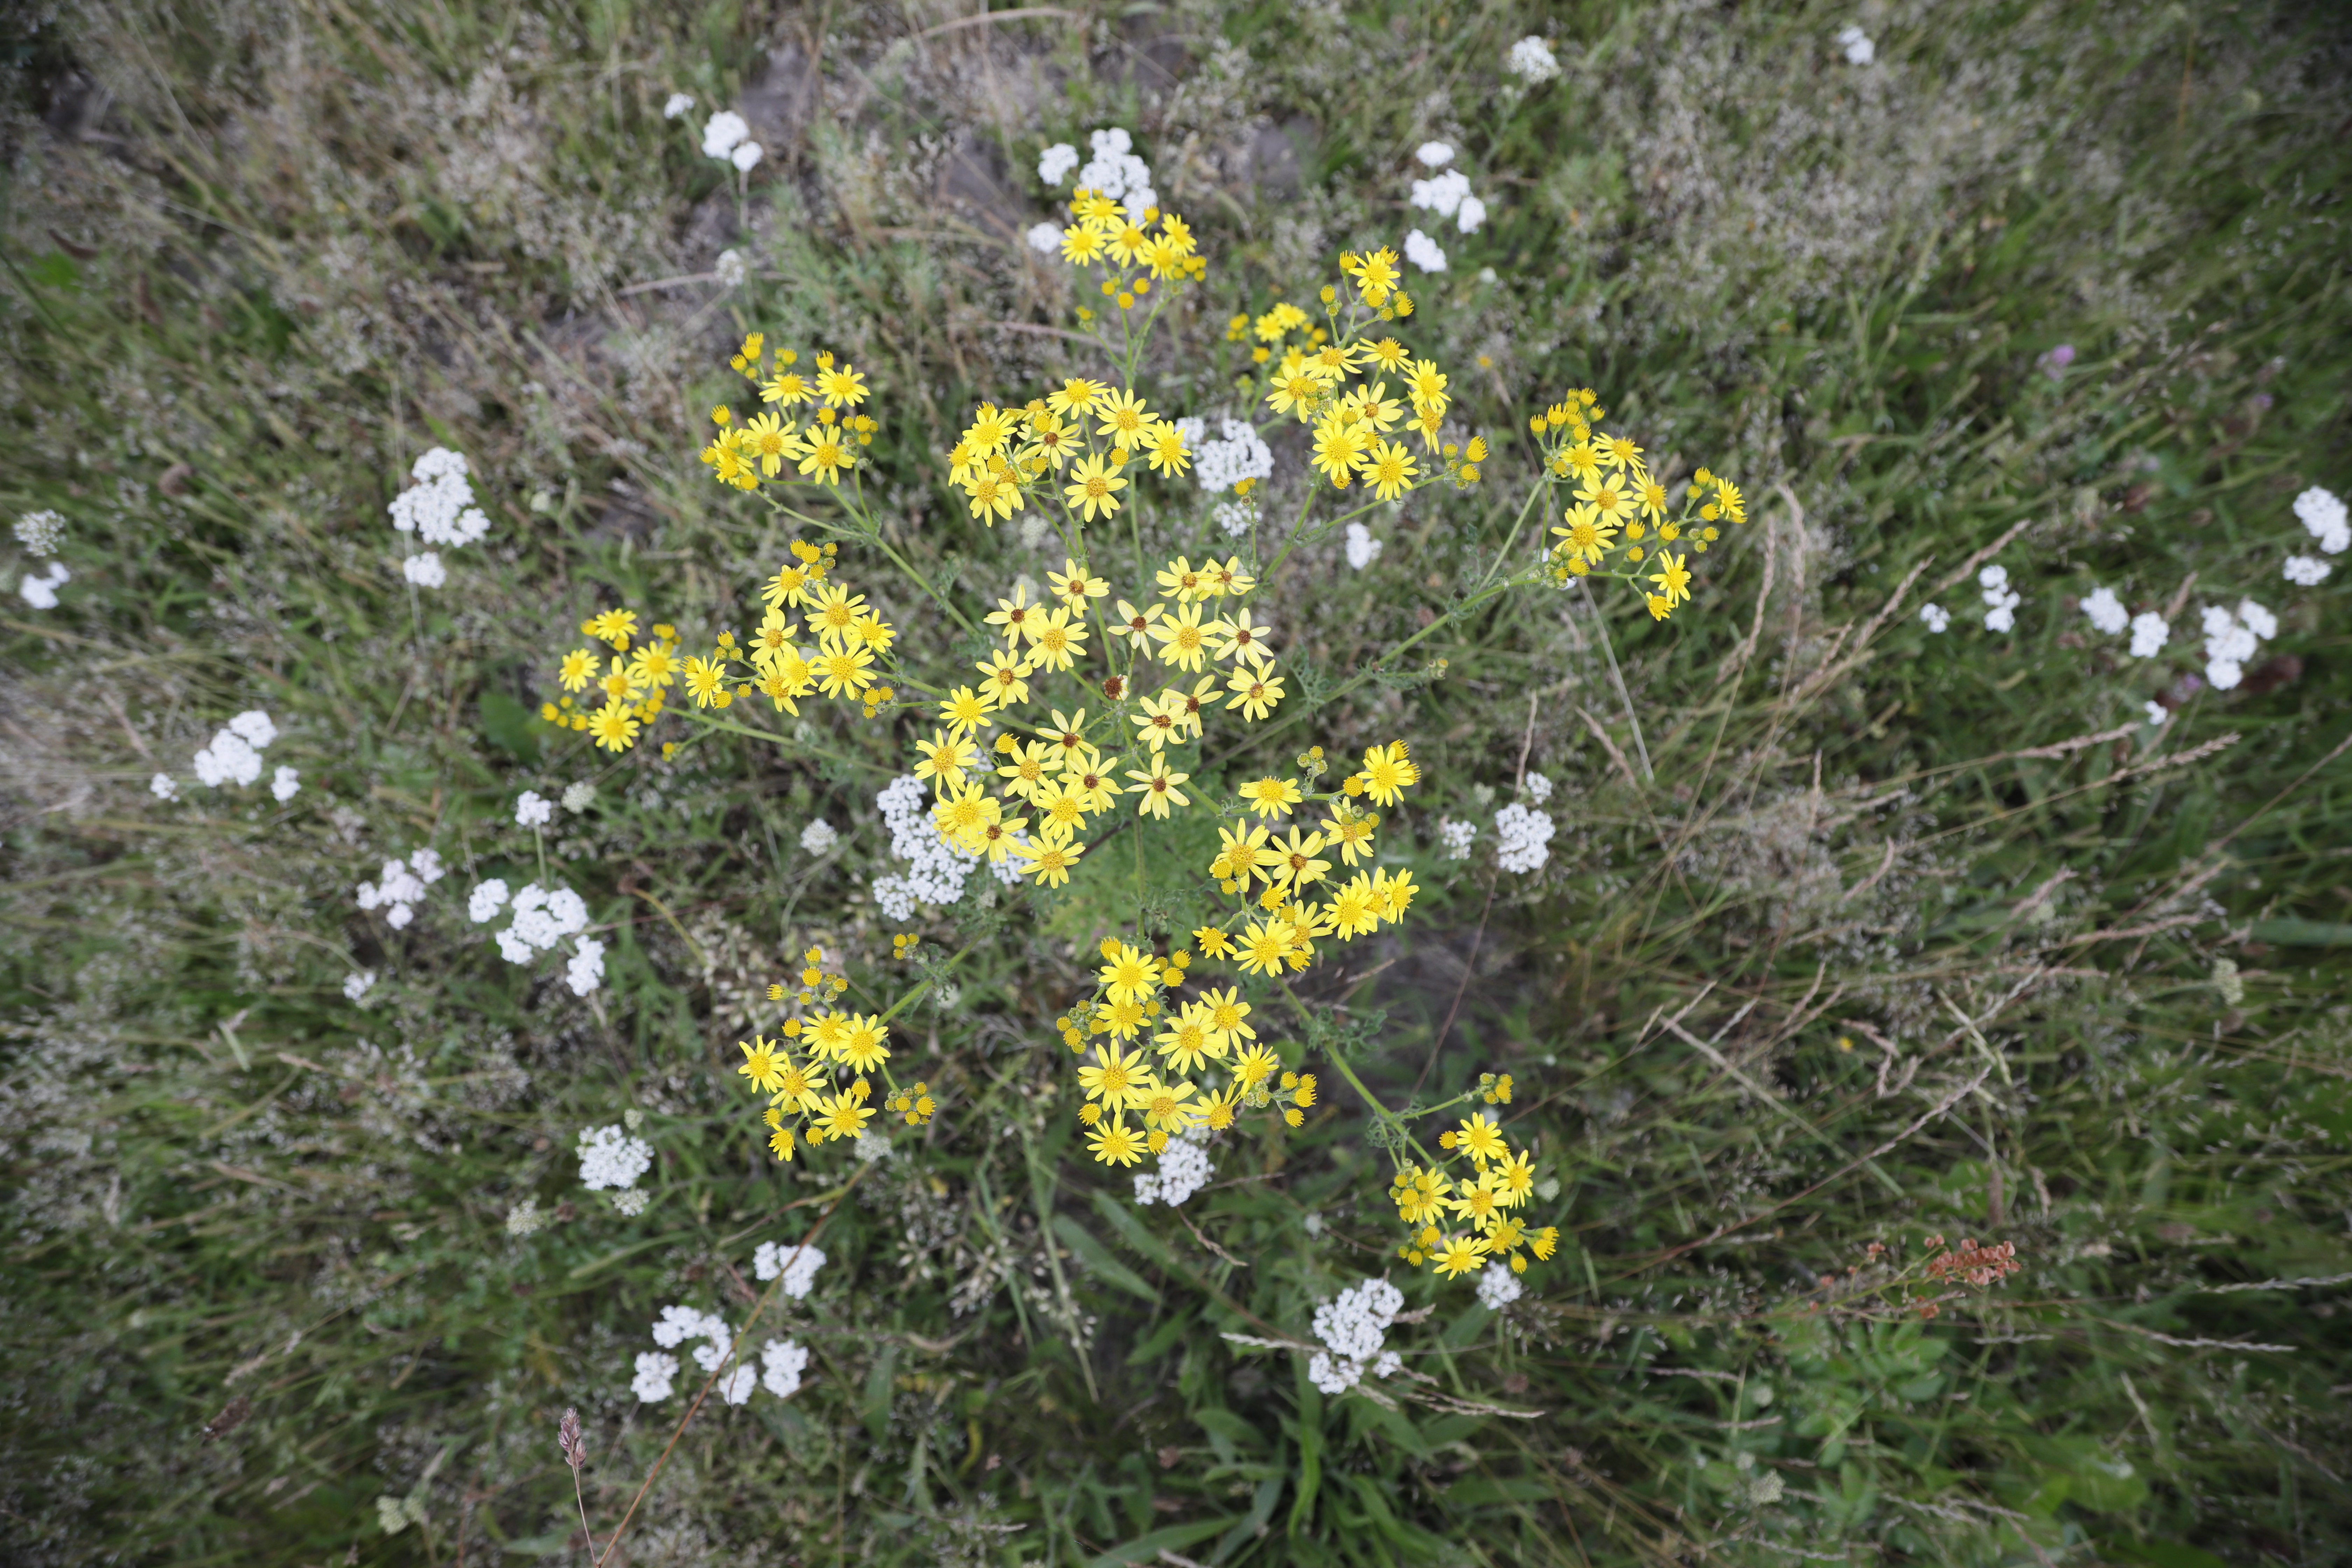
Plant species: Jacobaea vulgaris